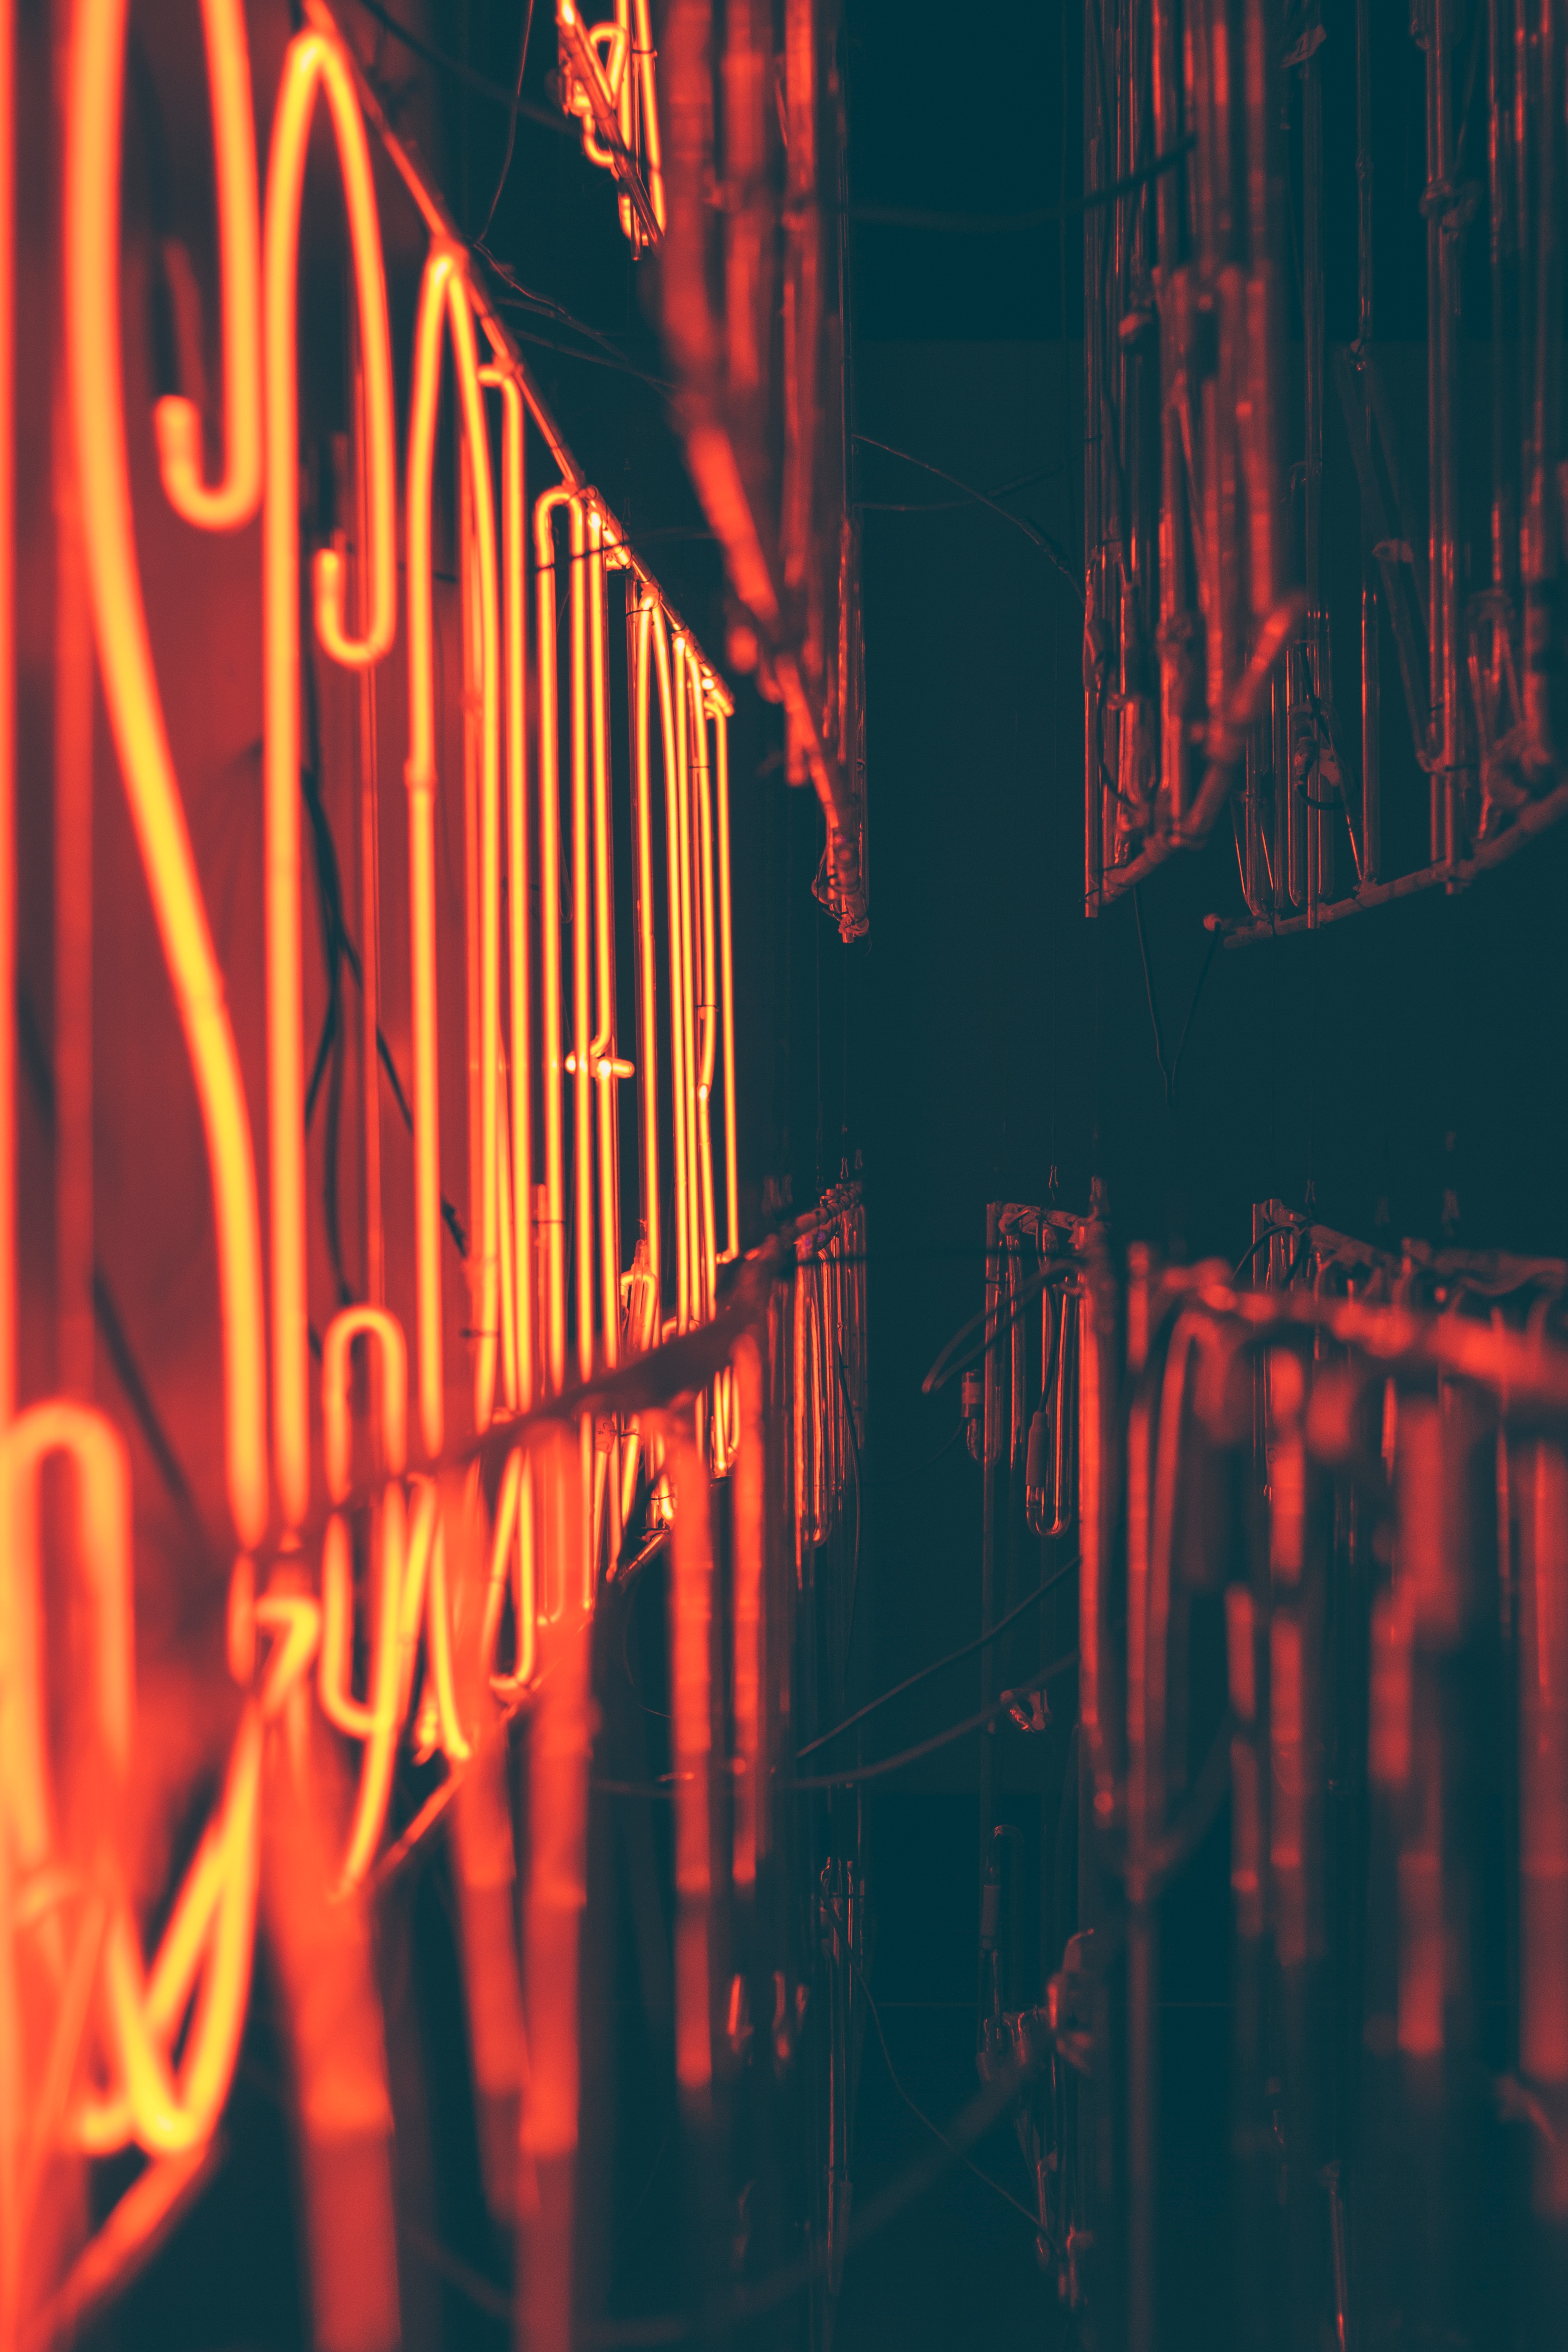
light, number, sign, line, red, color, darkness, signage, neon, neon sign, font, shape